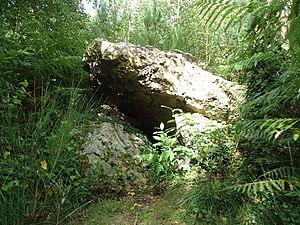
Dolmen de la Pierre Couverte This building is inscrit au titre des Monuments Historiques. It is indexed in the Base Mérimée, a database of architectural heritage maintained by the French Ministry of Culture,
Le site archéologique de Vaas est localisé sur la commune éponyme de Vaas, dans le département de la Sarthe, en région des Pays de la Loire.
Le dolmen de la Pierre couverte est un dolmen situé à Vaas, en France.